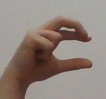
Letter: thal